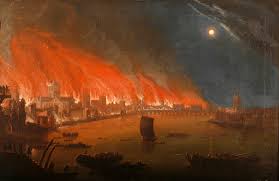
Label: urban_fire